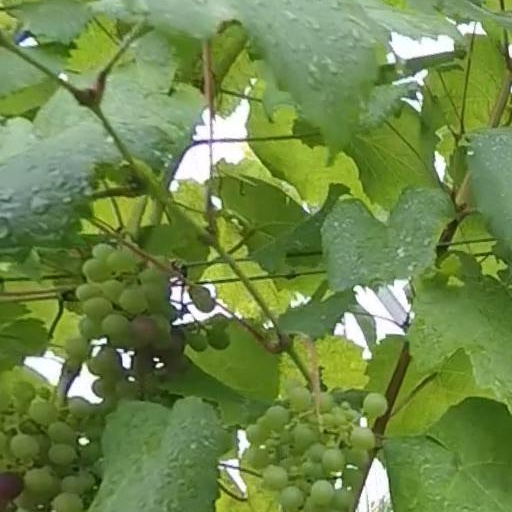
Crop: grape